Kevin Broll

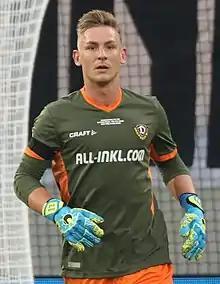
Broll in 2019

Kevin Broll (born 23 August 1995) is a German professional footballer who plays as a goalkeeper.